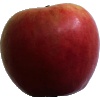
Label: Apple Crimson Snow 1